Mark Cresse

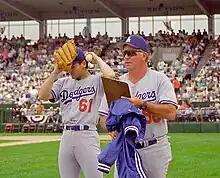
Los Angeles Dodgers coach Mark Cresse with pitcher Chan Ho Park during a 1998 spring training game in Fort Lauderdale, Fla.

Including his time as bullpen catcher, Cresse had a 25-season run as a member of the Dodgers' coaching staff, during which time he was a trusted advisor to the Dodgers' managers. He served on five National League (NL) pennant-winners and two (1981 and 1988) World Series champions.